Ballantrae

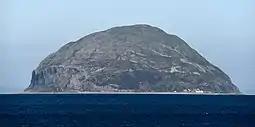
Ballantrae is located near microgranite batholith, Ailsa Craig

The Kennedy family built Ardstinchar Castle in the 1420s. It survived until the 1770s when it was demolished and stone used to build a bridge over the river Stinchar, as well as houses in Ballantrae, including the Kings Arm's Hotel.